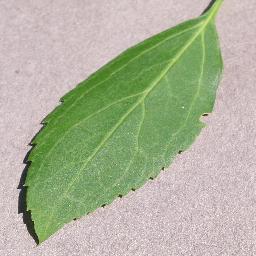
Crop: cherry
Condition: (including_sour)_healthy